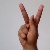
The image shows a hand gesture representing the letter 'K' in Indian Sign Language.